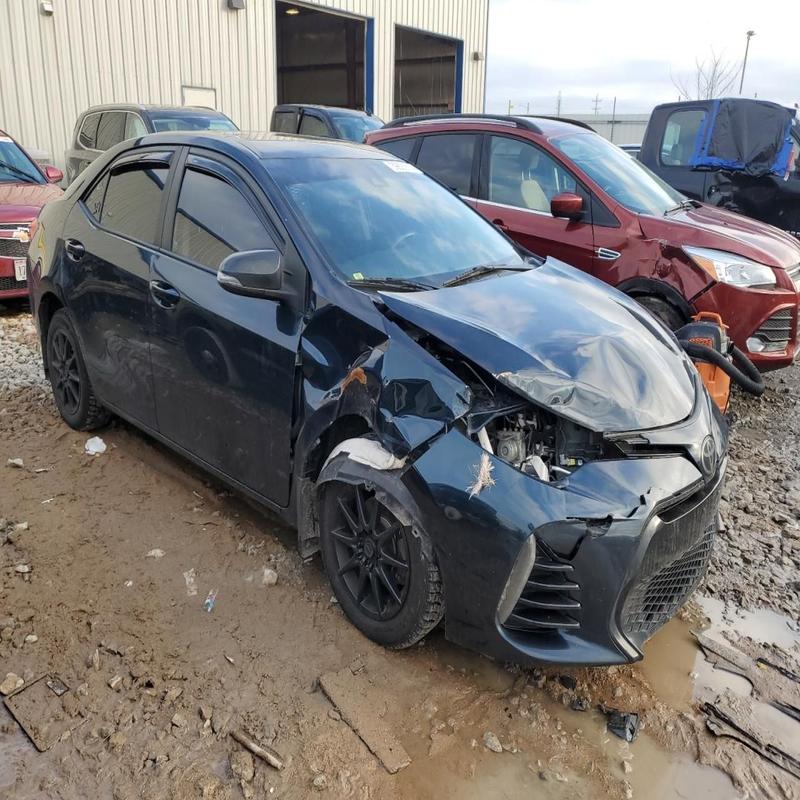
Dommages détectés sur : pare-choc avant, feu avant droit, capot, aile avant droite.
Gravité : majeur